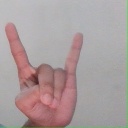
अक्षर: श